Luiz Manella

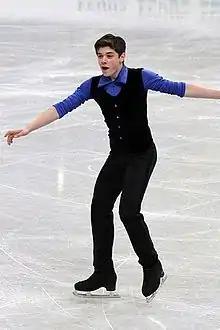
Manella in 2012

Luiz Fernando Manella Pereira (born February 1, 1995, in Londrina, Brazil) is a Brazilian former competitive figure skater. He competed in the free skate at three ISU Championships – 2012 Four Continents in Colorado Springs, Colorado, United States; 2012 Junior Worlds in Minsk, Belarus; and 2013 Junior Worlds in Milan, Italy, being the second male figure skater to ever represent Brazil at an ISU competition. He was awarded the best figure skater in Brazil prize by the Brazilian Olympic Committee in 2011. In 2015, he was chosen the Brazilian embassador for the 2016 Winter Youth Olympic Games by the Brazilian Olympic Committee.